Question: Please indicate a possible affordance area of the bicycle that can be used for sitting
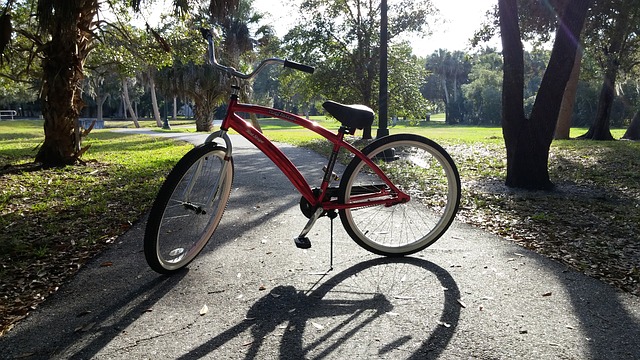
Answer: [316, 100, 376, 129]